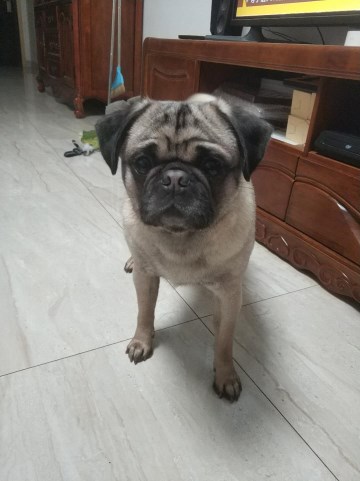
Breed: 798-n000130-pug